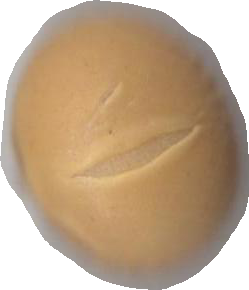
Variety: Dega